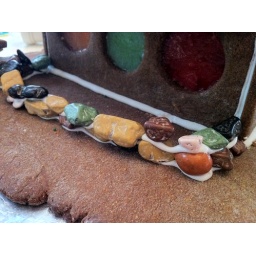
Gretchen just made a rock wall by Xavier's house